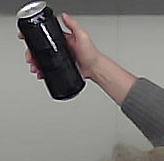
Product: monster_energydrink